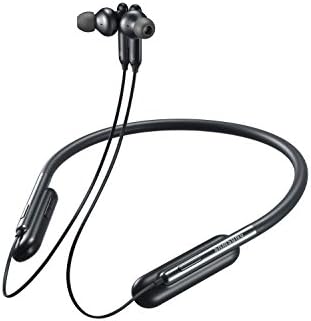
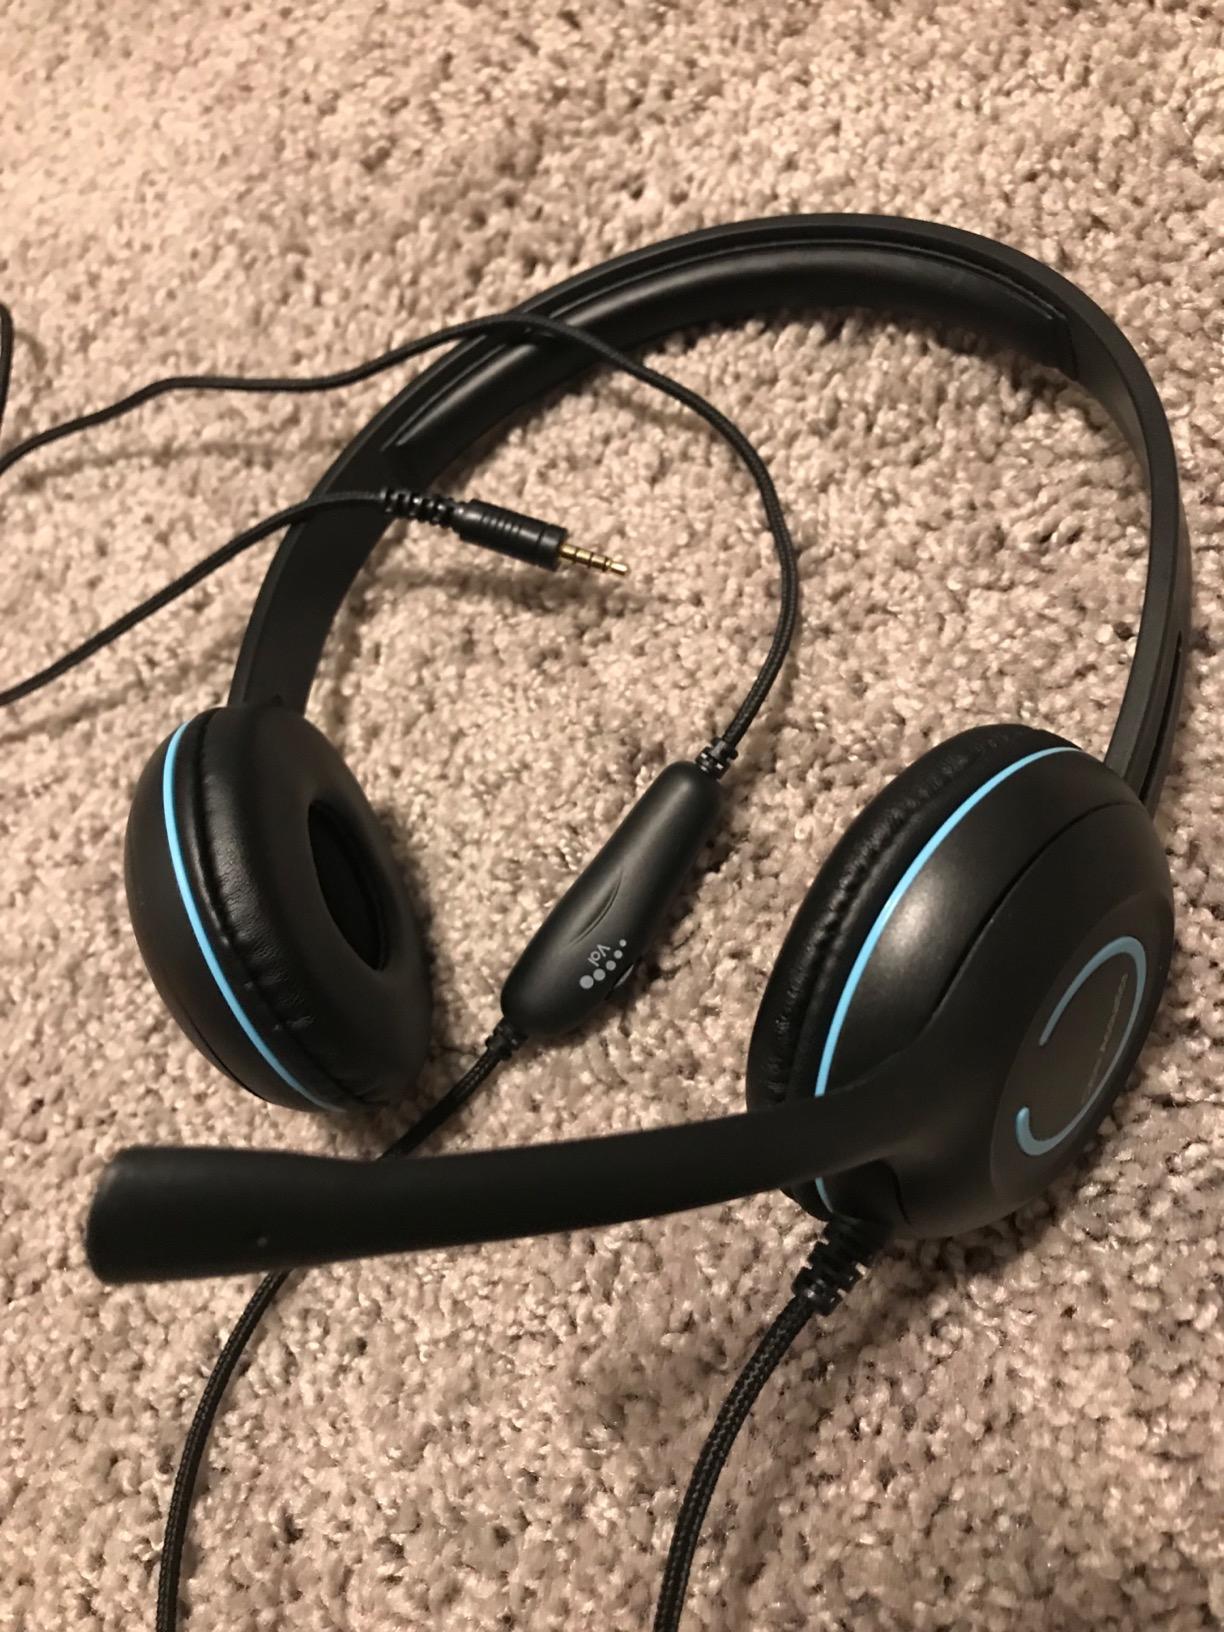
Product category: headphones
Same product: no